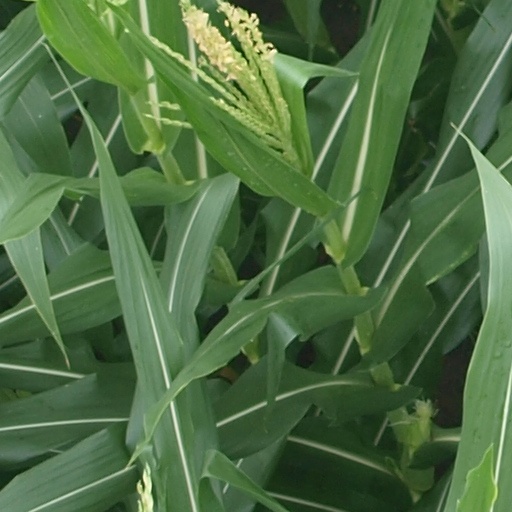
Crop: maize; corn